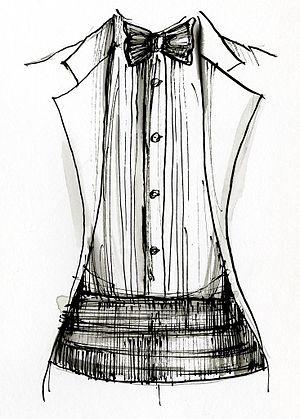
Le cummerbund est une écharpe portée autour de la taille, le plus souvent par les hommes sous une veste de smoking. L’origine du cummerbund remonte au XIXᵉ siècle lorsque les officiers britanniques portaient cet accessoire sous leur veste à la place place d’un gilet ou d'un veston.